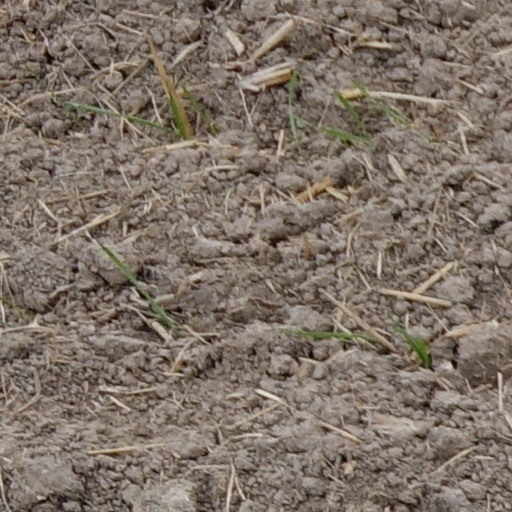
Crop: wheat